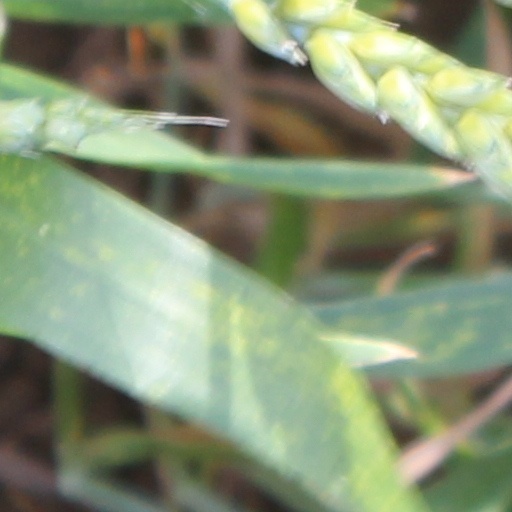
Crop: wheat